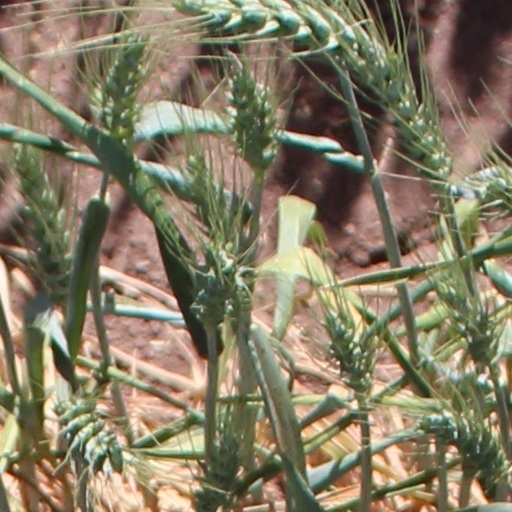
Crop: wheat